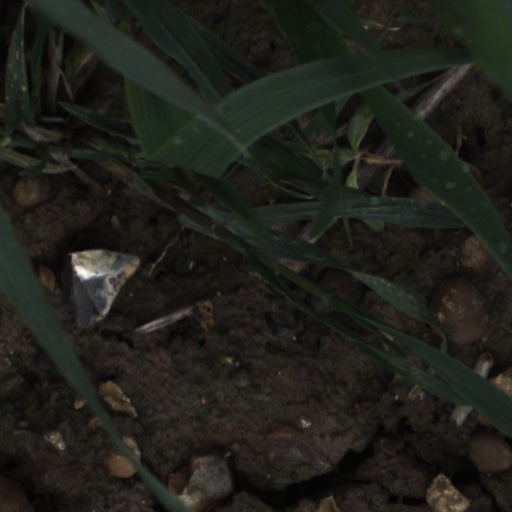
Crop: wheat